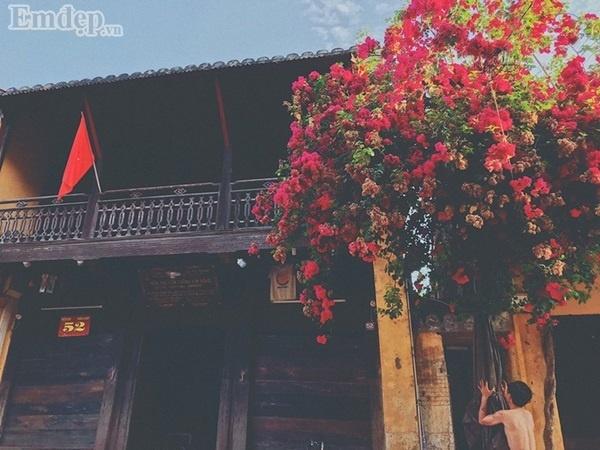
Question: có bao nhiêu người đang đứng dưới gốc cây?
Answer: một người